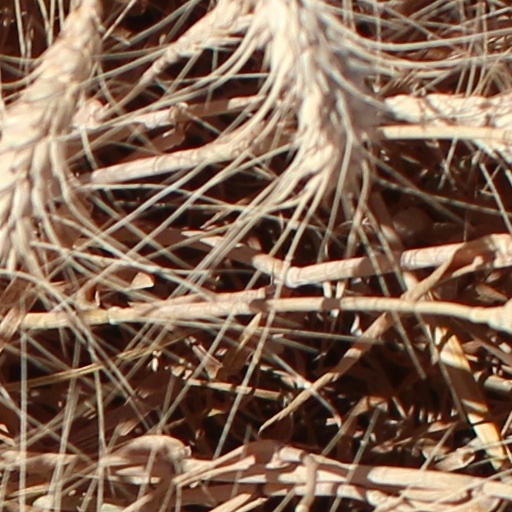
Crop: wheat